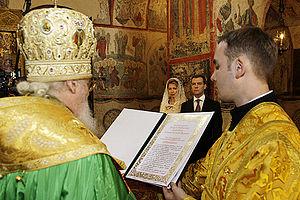
Le Pontifical romain est un livre liturgique de l'Église catholique romaine contenant les rites suivis par les évêques.